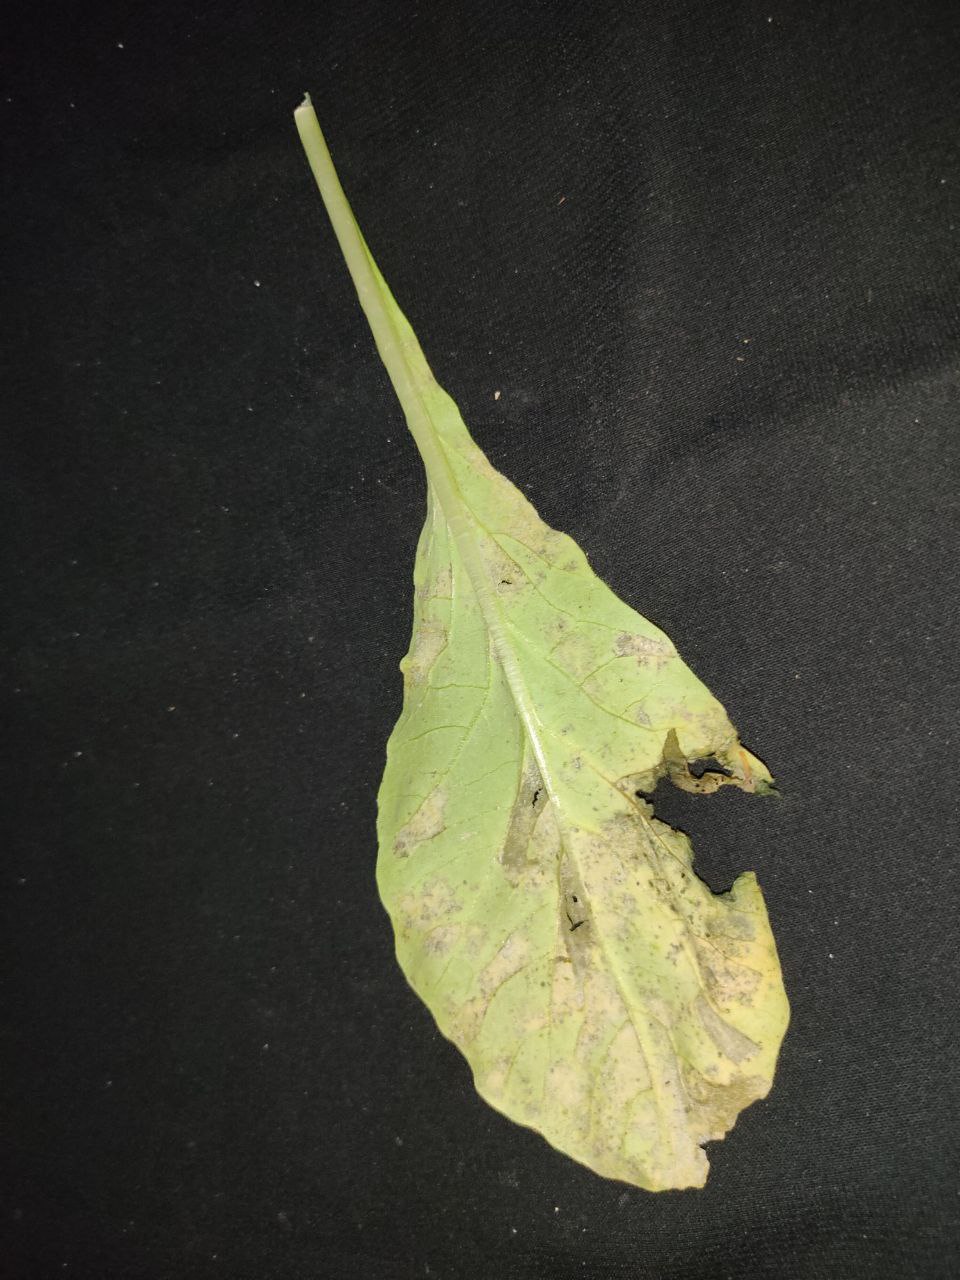
Label: Downey mildew